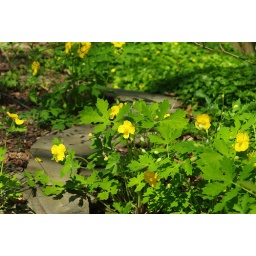
shot in sunlight white balance; more natural yellow-y greens than in auto wb